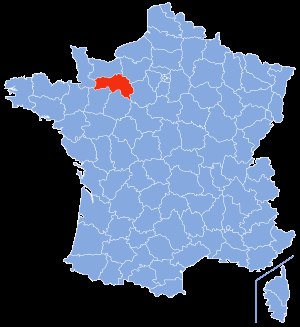
Orne (departement)
Ornes placering
Orne er et fransk departement i regionen Normandie. Hovedbyen er Alençon, og departementet har 292.337 indbyggere.